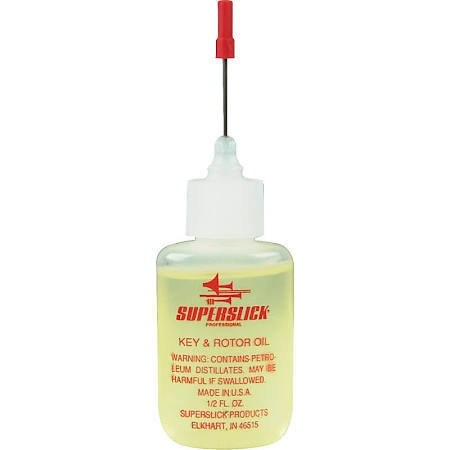
Superslick Key and Rotor Oil Standard
Superslick Key and Rotor Oil is a favorite choice for trombone care. Convenient bottle makes instrument care easy.
Brand: Superslick
Category: Arts & Entertainment > Hobbies & Creative Arts > Musical Instrument & Orchestra Accessories > Brass Instrument Accessories > Brass Instrument Care & Cleaning > Brass Instrument Lubricants